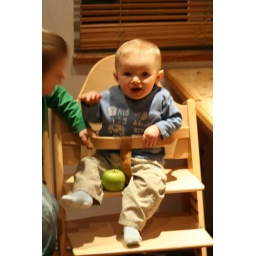
Tomas in his 'tripp trapp' high chair & apple